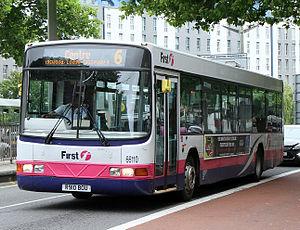
Wrightbus est une entreprise de carrosserie industrielle et constructeur d'autobus implanté à Ballymena en Irlande du Nord en 1946 par Robert Wright. Jusqu'en 2019, l'entreprise était dirigée par son fils, William Wright.